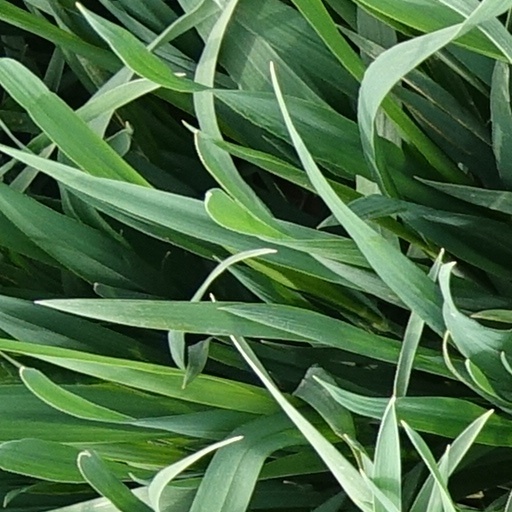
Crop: wheat